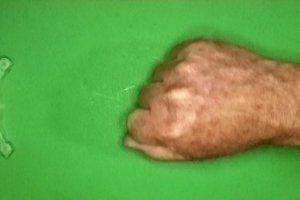
Label: rock